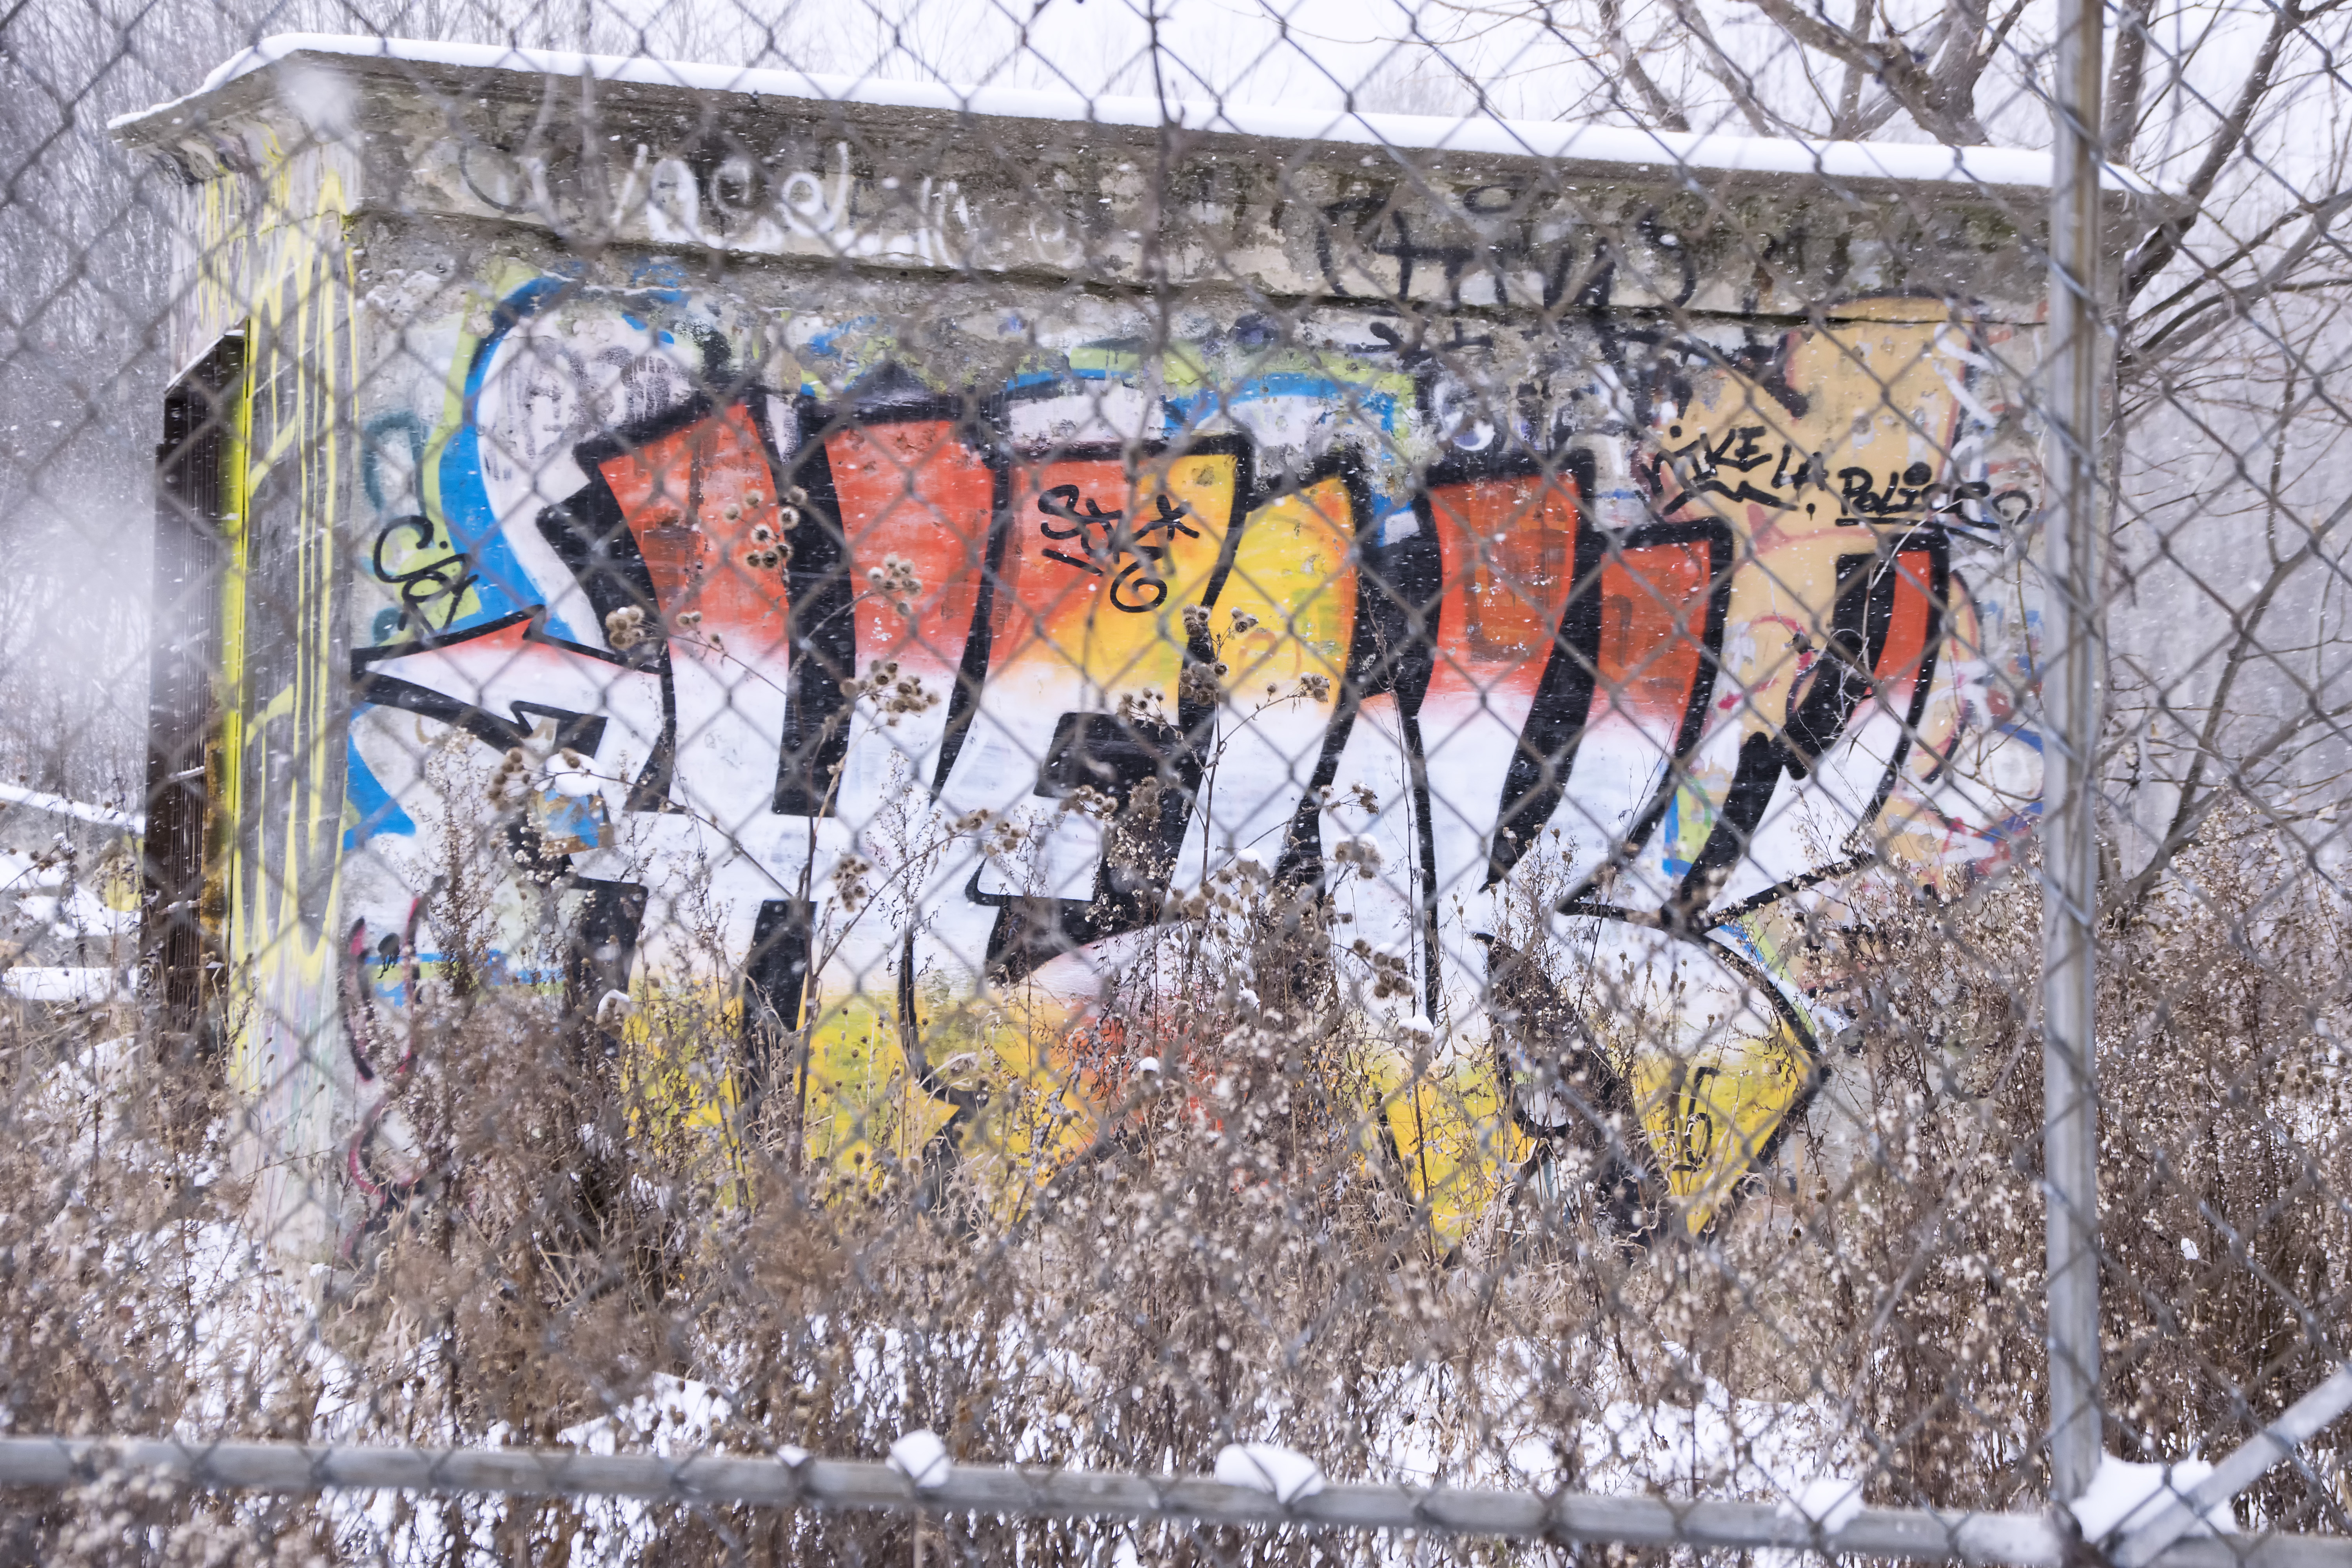
graffiti, street art, art, canada, quebec, sherbrooke, urban area